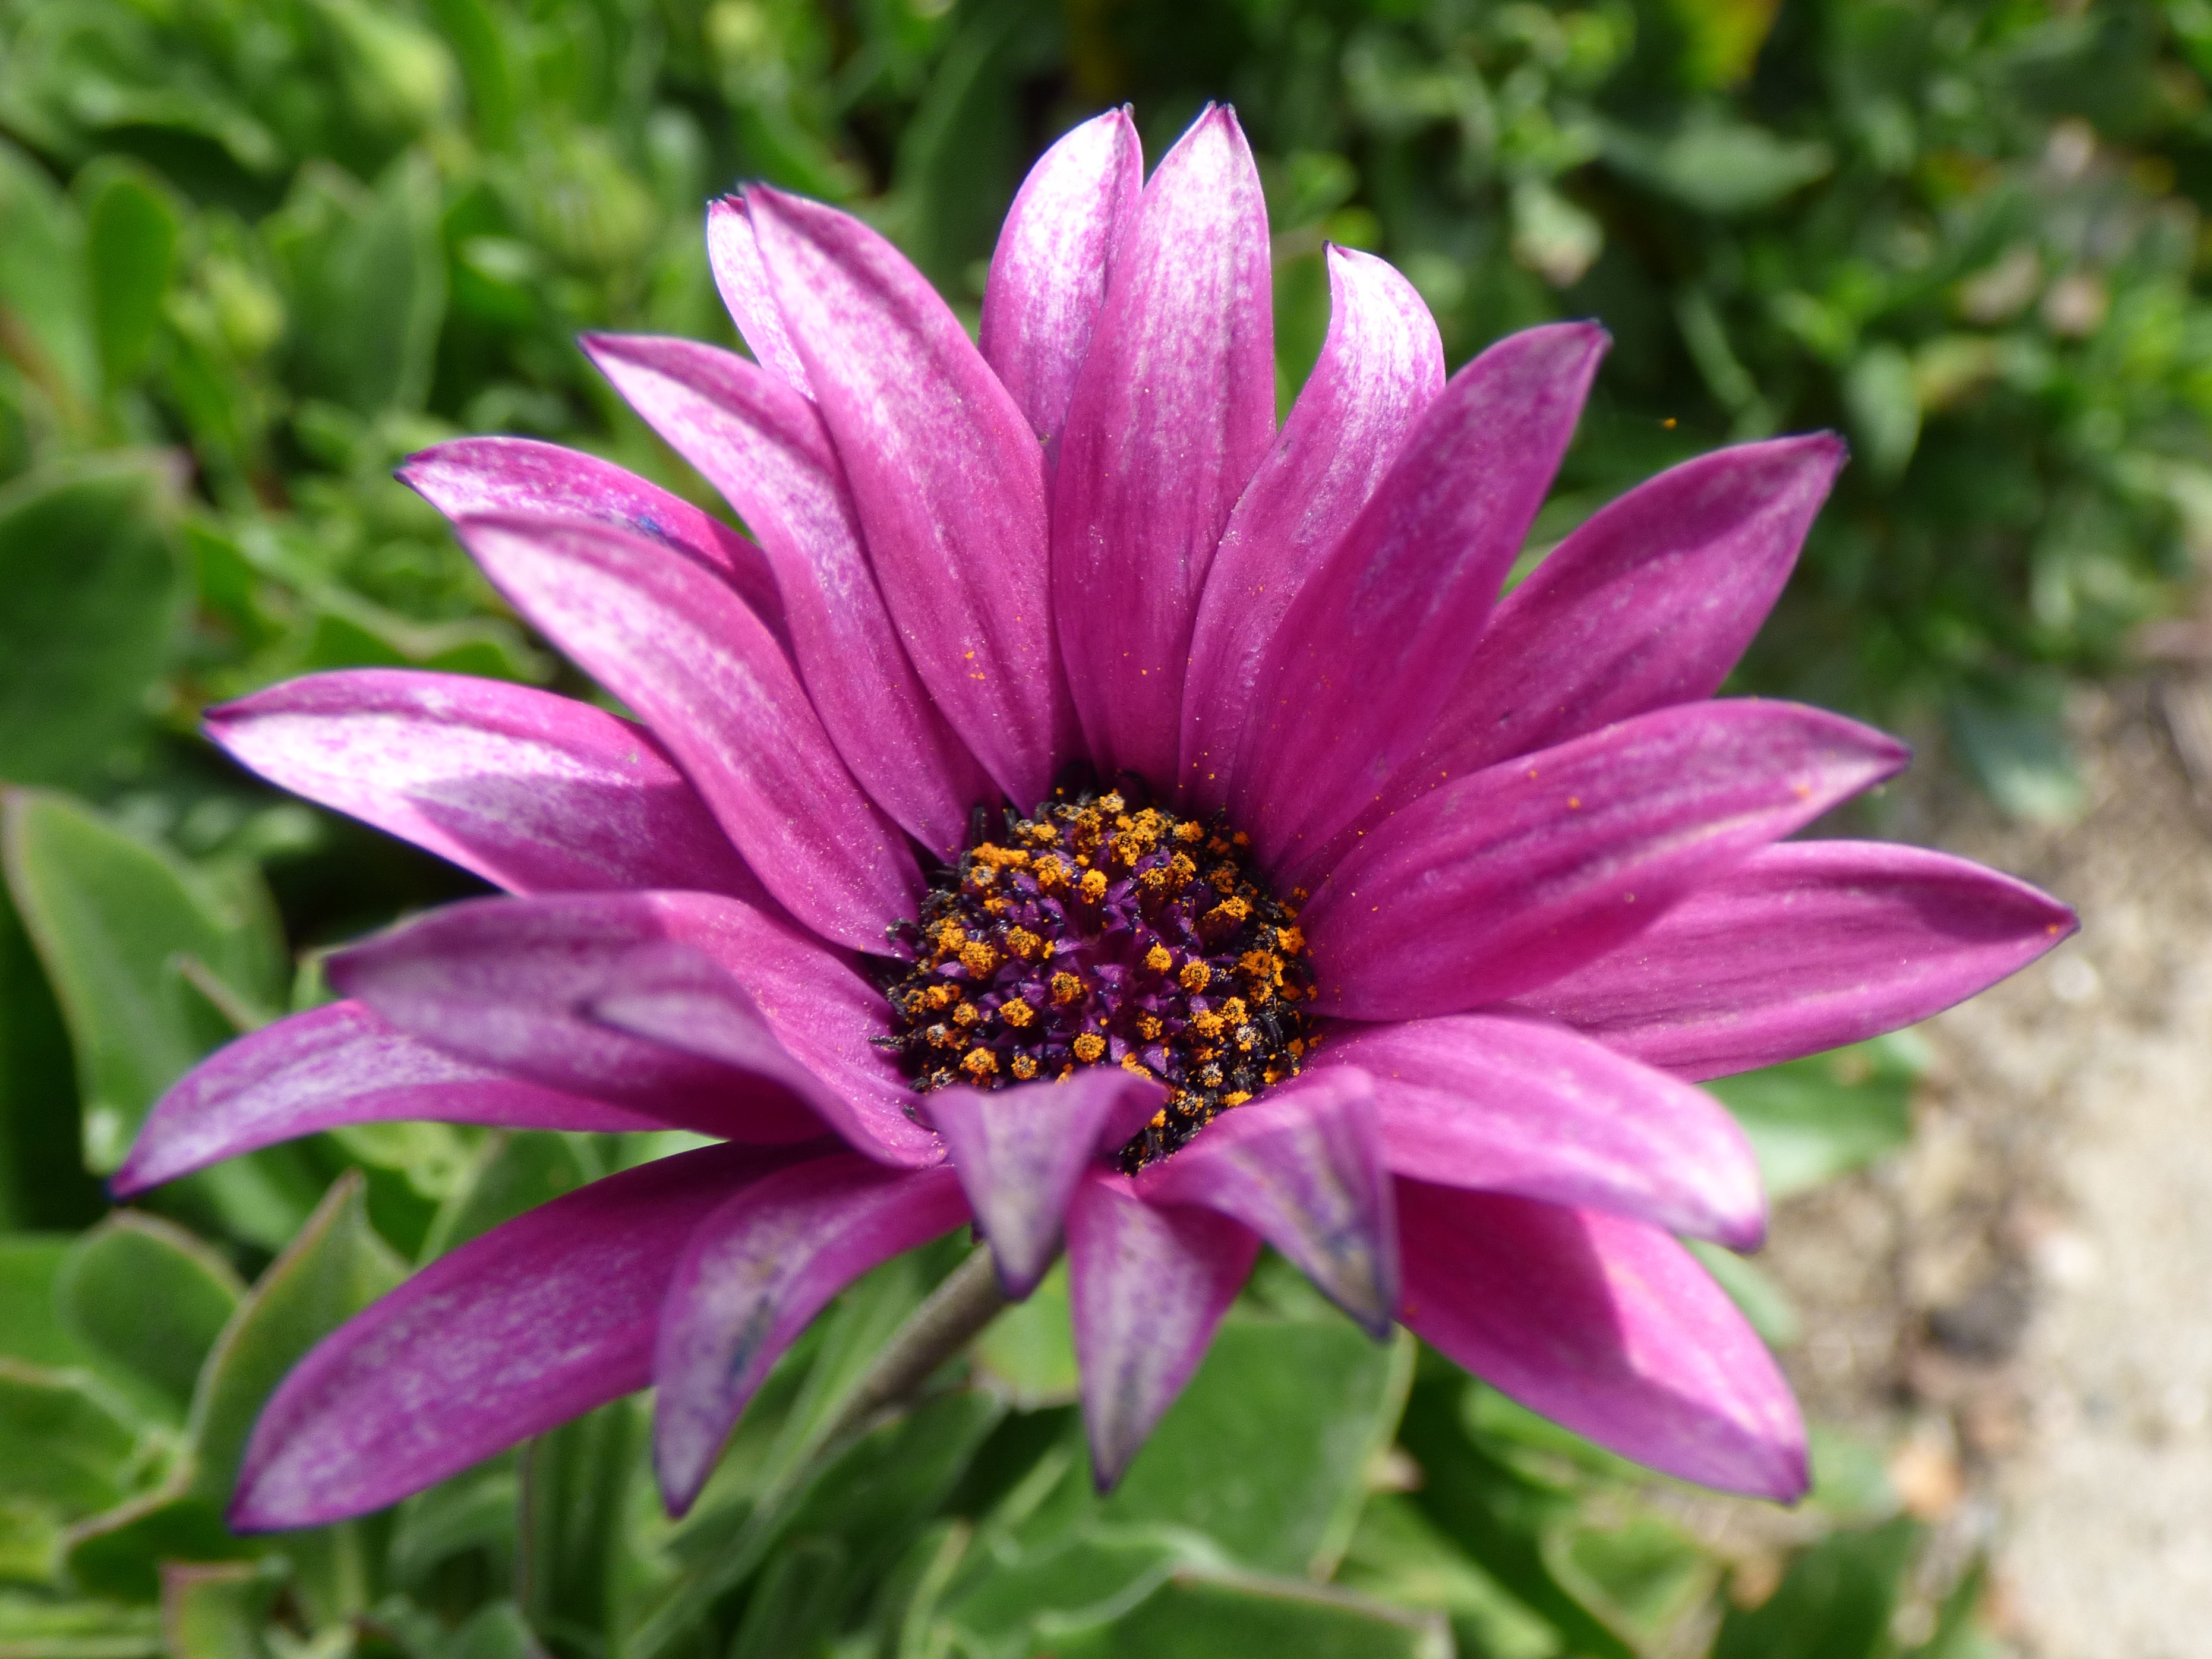
flower, flora, plant, botany, macro photography, land plant, petal, flowering plant, daisy family, wildflower, dahlia, annual plant